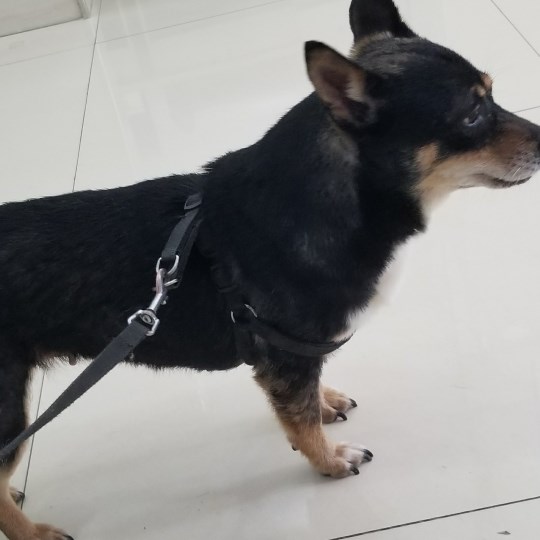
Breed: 561-n000127-miniature_pinscher